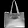
Label: Bag